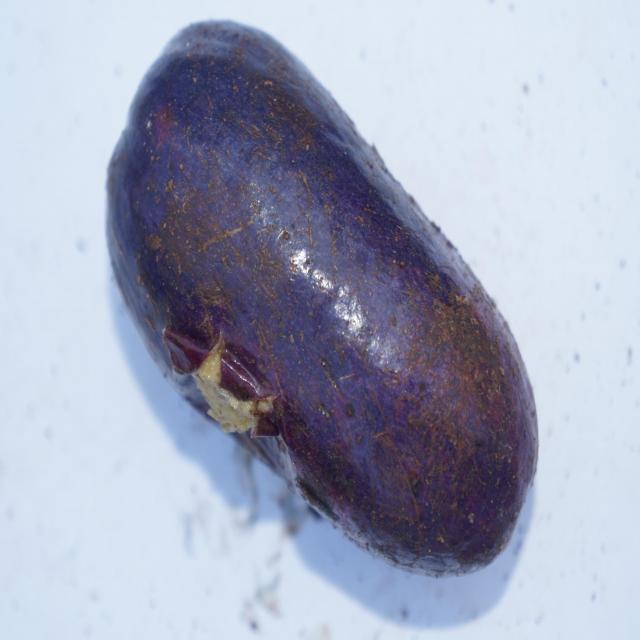
Plum grade: cracked